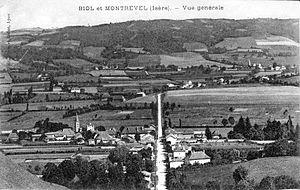
Biol et Montrevel (Isère), vue générale